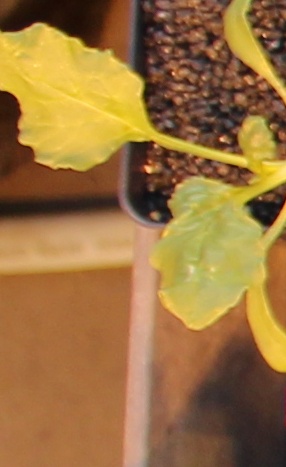
Label: Sugar beet